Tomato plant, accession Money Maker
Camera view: horizontal (90 deg, fisheye); turntable rotation: 330 degrees
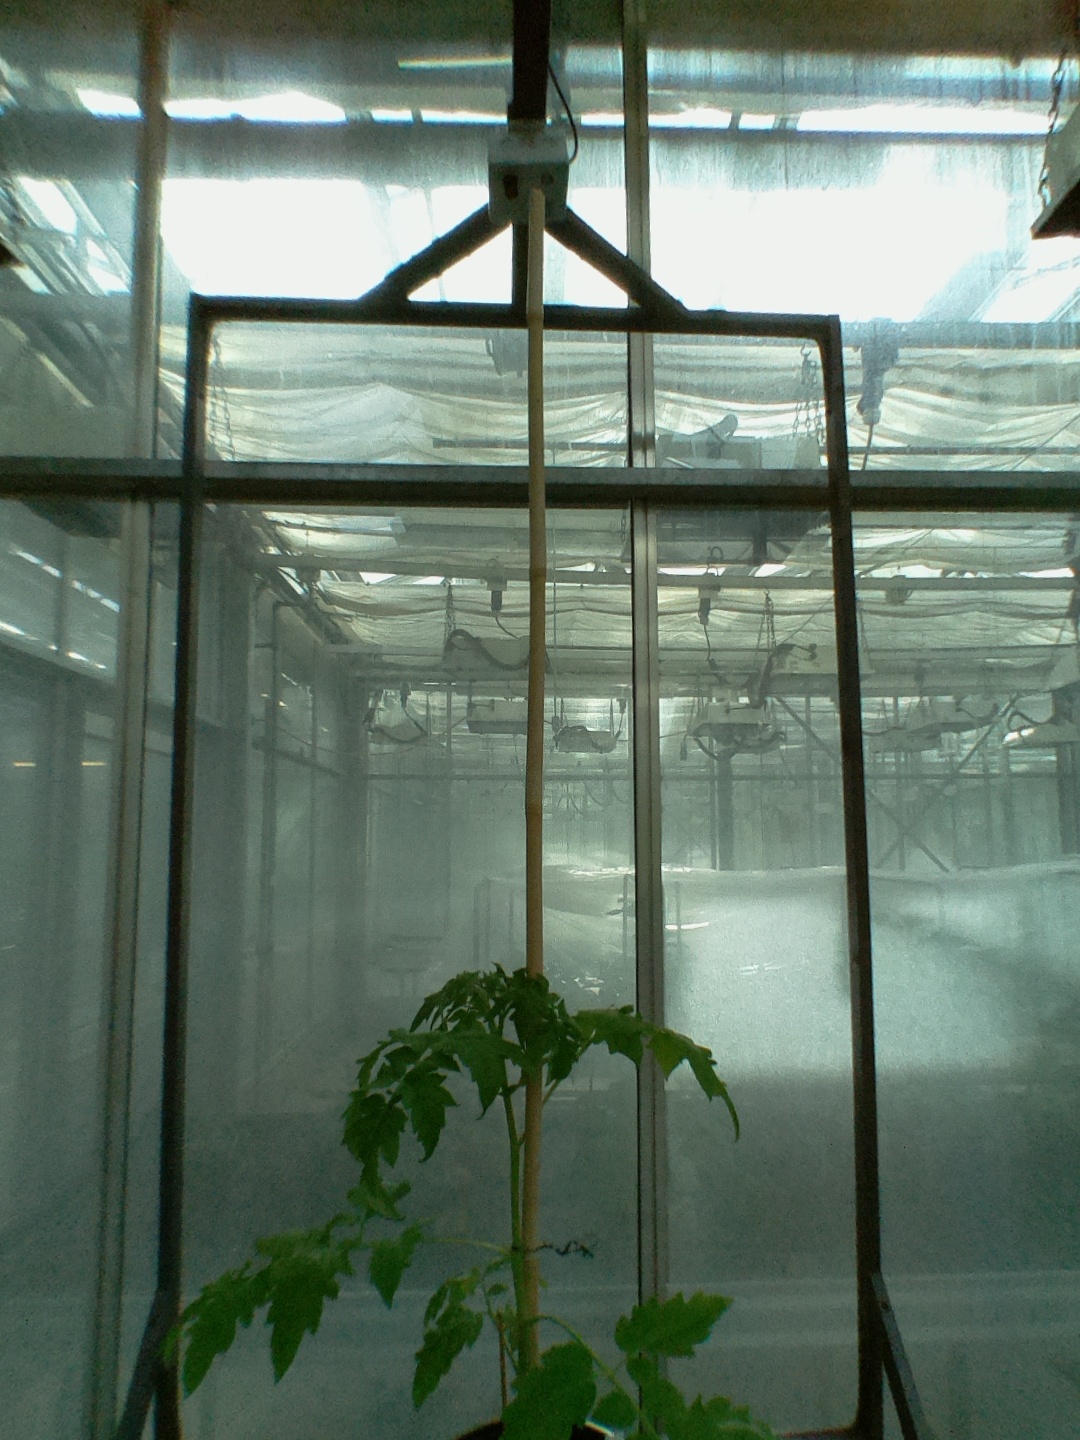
BBCH growth stage 14: 8 of true leaves visible